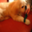
Label: dog